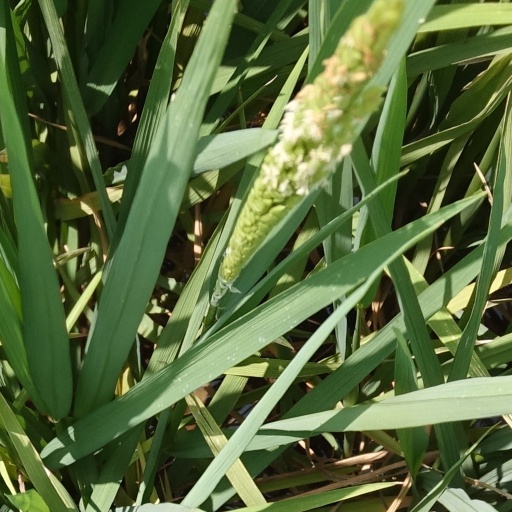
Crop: rice